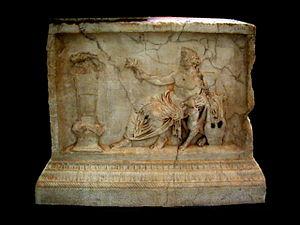
détail de l'autel de la gens augusta
L'autel de la Gens Augusta est un autel sacrificiel d'époque romaine consacré au culte impérial, découvert sur le flanc de la colline de Byrsa, au sein du site archéologique de Carthage et conservé au musée national du Bardo, dans la salle dite de Carthage occupant l'ancien patio du palais beylical.